Dream High

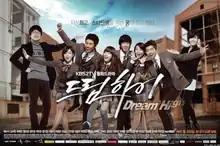
Promotional poster

Dream High is a 2011 South Korean television series starring Bae Suzy, Kim Soo-hyun, Ok Taec-yeon, Hahm Eun-jung, Jang Wooyoung and Lee Ji-eun. It aired on KBS2 from January 3 to February 28, 2011, every Monday and Tuesday at 22:00 (KST).